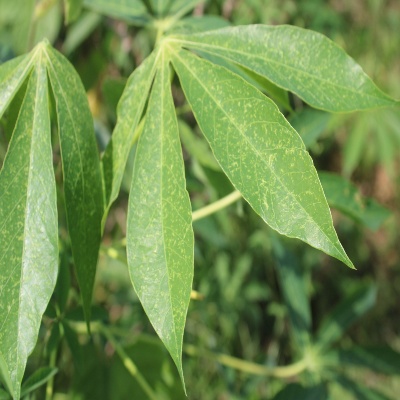
Crop: Cassava
Condition: green mite